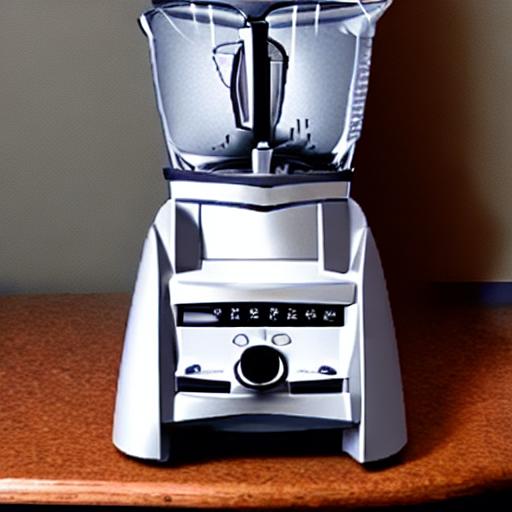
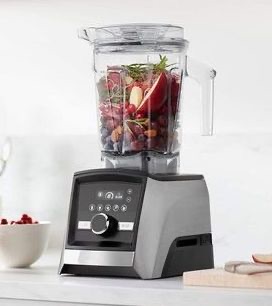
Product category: items_blender
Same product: no